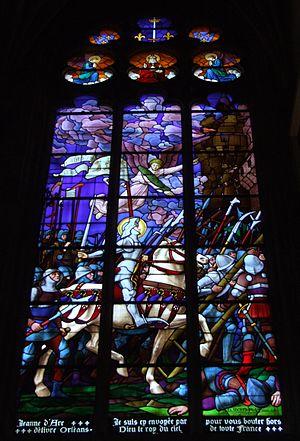
Vitrail de la cathédrale Saint-Étienne représentant la libération d'Orléans par Jeanne d'Arc (Auxerre, Bourgogne, France).
La cathédrale Saint-Étienne d'Auxerre est une cathédrale catholique française, située dans la ville d'Auxerre, dans le département de l'Yonne. De style gothique, elle fait l'objet d'une protection au titre des monuments historiques depuis 1840. Elle est dédiée à saint Étienne, premier martyr auxerrois.